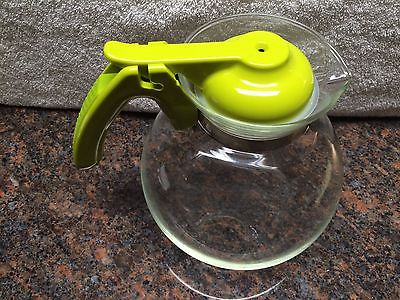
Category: kettle